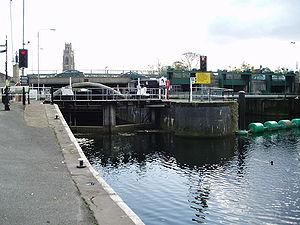
La Witham est une rivière du Lincolnshire en Angleterre. Elle prend sa source au sud de Grantham, traverse Lincoln et se jette à Boston dans The Haven, un des bras de l'estuaire The Wash.